Boat Harbour, Nova Scotia

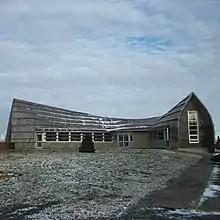
Health Centre in nearby Pictou Landing First Nation

In 1977 the Pictou Landing Band began considering legal options, but it wasn't until 1986 that they filed against the federal government, their position strengthened by the 1984 case of "R v Guerin" in which the Supreme Court of Canada confirmed the government's fiduciary duty to status Indians. In 1993 the federal government settled out of court for $35 million, some of which was paid to individual band members and some to a trust fund for future use. In 1995 the provincial government agreed to extend its contract with the mill to handle the effluent, and in return to hand over nearby Crown lands to the band. It also agreed to close the facility in 2005 and return the harbour to its natural condition.